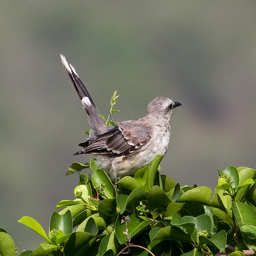
The small bird has grey feathers with black wing tips.
A bird that is perched on a branch.
Grey and white bird sitting on top of green leaves.
Gray bird nesting on top of green leaves.
A bird sitting atop a group of leaves.